Severe storms in Australia

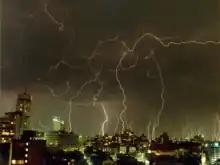
Thunderstorm over Sydney in 1991.

On 21 January 1991 supercell thunderstorms moved across the Northern Suburbs of Sydney during the afternoon. Strong winds and large hail stones caused extensive damage. Hail stones up to in diameter and flash flooding was reported in several locations. Some areas received more than of rain in 6 minutes and more than in half an hour. Areas of most severe damage stretched from the Warrawee–Turramurra area to Duffys Forest, with significant damage occurring to property in the Ku-ring-gai, Hornsby and former Warringah council areas. More than 7,000 houses were damaged. The total estimated insurance payout for the storm was estimated at 215 million.